James Scullin

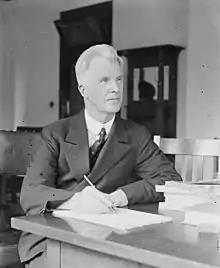
Scullin in 1931

Tarred with the political scandal, the budget, which raised taxes, cut spending and still did not deliver a surplus, was very unpopular with all sections of the community. What is more, the budget proved overly optimistic as Australian revenues continued to plunge and the deficit rose. By August 1930, crisis meetings were held in which Sir Robert Gibson and Sir Otto Niemeyer were demanding further economies in Commonwealth spending. Niemeyer, a representative of the Bank of England, had arrived in Australia to inspect financial conditions on behalf of creditors and had a grim report – that "Australian credit is at a low ebb...lower than that of any of the other dominions" and that without drastic steps default and financial collapse was assured. Gibson agreed, and as Chairman of the Commonwealth Bank Board had the power to deny the Australian government loans to finance the budget unless more cuts were made by both the national and state governments. After meeting with Scullin and state premiers, the 'Melbourne Agreement' was reluctantly struck in which further major spending cuts were agreed to, although opposed by a significant minority of Scullin's party.